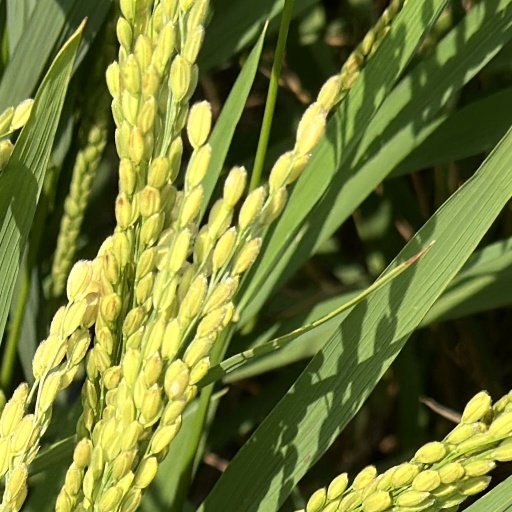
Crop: rice